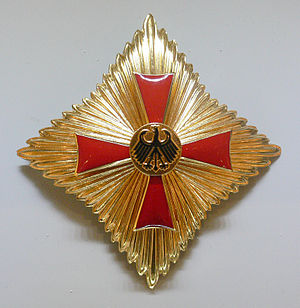
Bundesverdienstkreuz
Bundesverdienstkreuz' ordensstjerne
Bundesverdienstkreuz er den eneste orden, der uddeles i det nuværende Tyskland. Den blev indstiftet i 1951 af den vesttyske forbundspræsident Theodor Heuss.